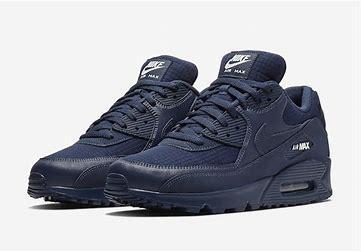
Brand: Nike
Model: Air Max 90 Essential